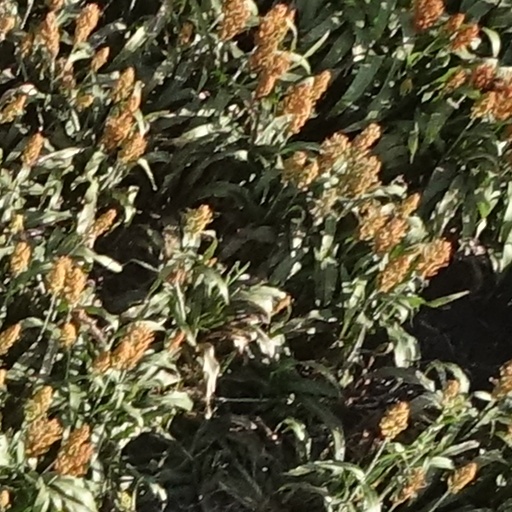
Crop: sorghum